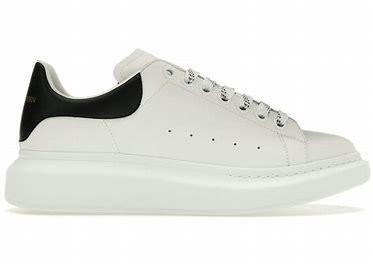
Brand: Alexander
Model: McQueen Alexander Mcqueen Oversized